Aérospatiale Gazelle

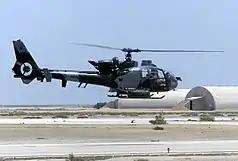
Royal Marines AH1 Gazelle takes off from Masirah, Oman in 2002

The French Army has deployed the Gazelle overseas in many large-scale operations, often in support of international military interventions; including in Chad (in the 1980s), the former Yugoslavia (1990s), Djibouti (1991–1992), Somalia (1993), Côte d'Ivoire (2002–present) and Afghanistan (2002–2021). In 1990–1991, upwards of 50 French Gazelles were deployed as part of France's contribution to coalition forces during the First Gulf War.